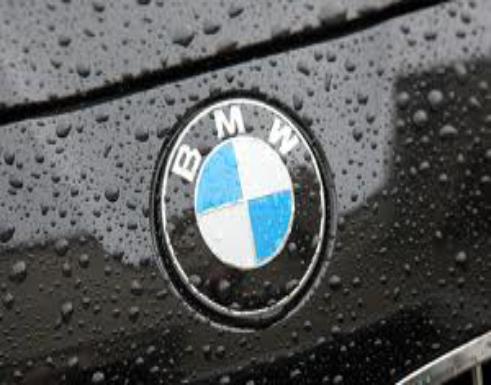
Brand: BMW
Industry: Transportation